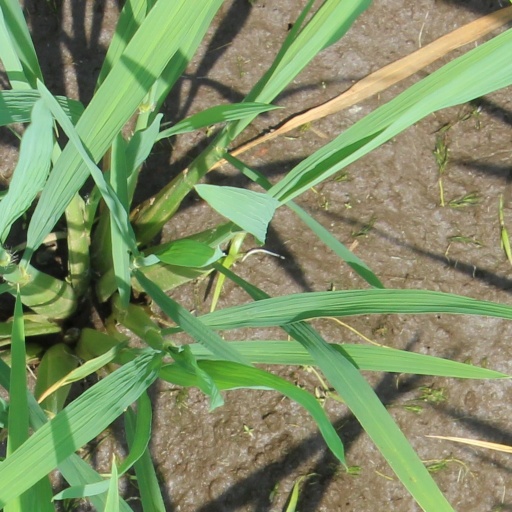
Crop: rice